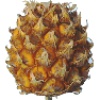
Label: Pineapple Mini 1